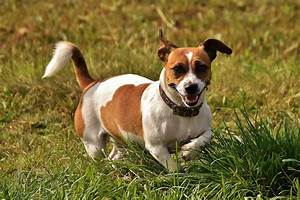
Label: dog